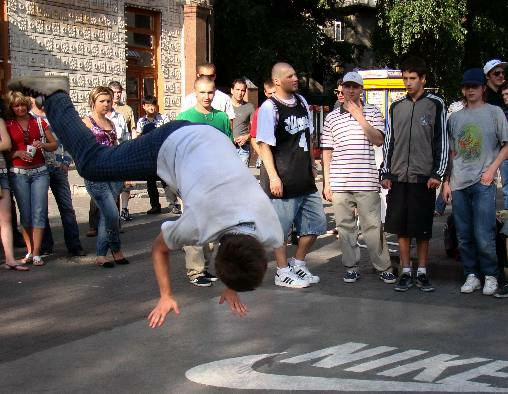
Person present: Yes